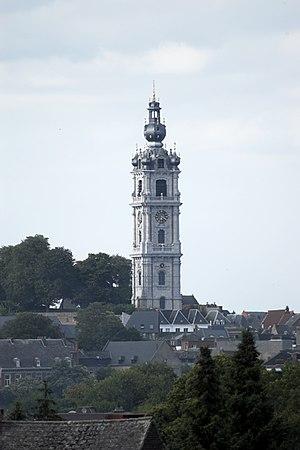
Beffroi de Mons. 10 juillet 2006. Photo Lefrancq. Mons This is a photo of a monument in Wallonia, number: 53053-CLT-0014-01
Mons est une ville francophone de Belgique située en région wallonne. Ancienne capitale des comtes de Hainaut, chef-lieu de la province de Hainaut, ville principale de l’arrondissement de Mons, elle est le siège d’une des cinq cours d’appel du pays. La population montoise est de 95 334 habitants en 2018 et son agglomération contient 258 490 habitants.